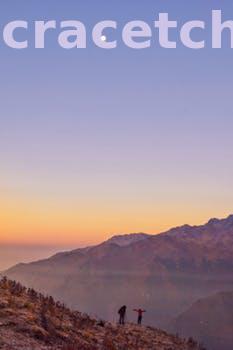
Label: Watermark